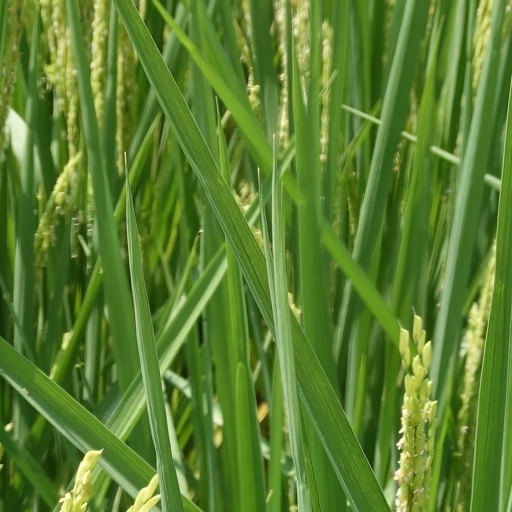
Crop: rice